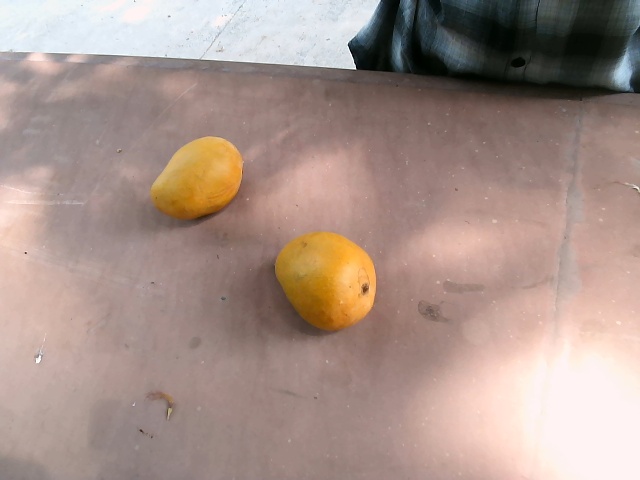
Label: Ripe_Mango